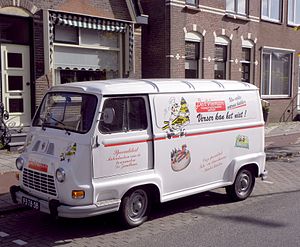
Renault Estafette
Renault Estafette.
Renault Estafette er en varevogn bygget af Renault fra oktober 1959 til 1980. Den blev produceret med 533.209 eksemplarer. Estafette er den første trækkraft, der blev lanceret af firmaet.